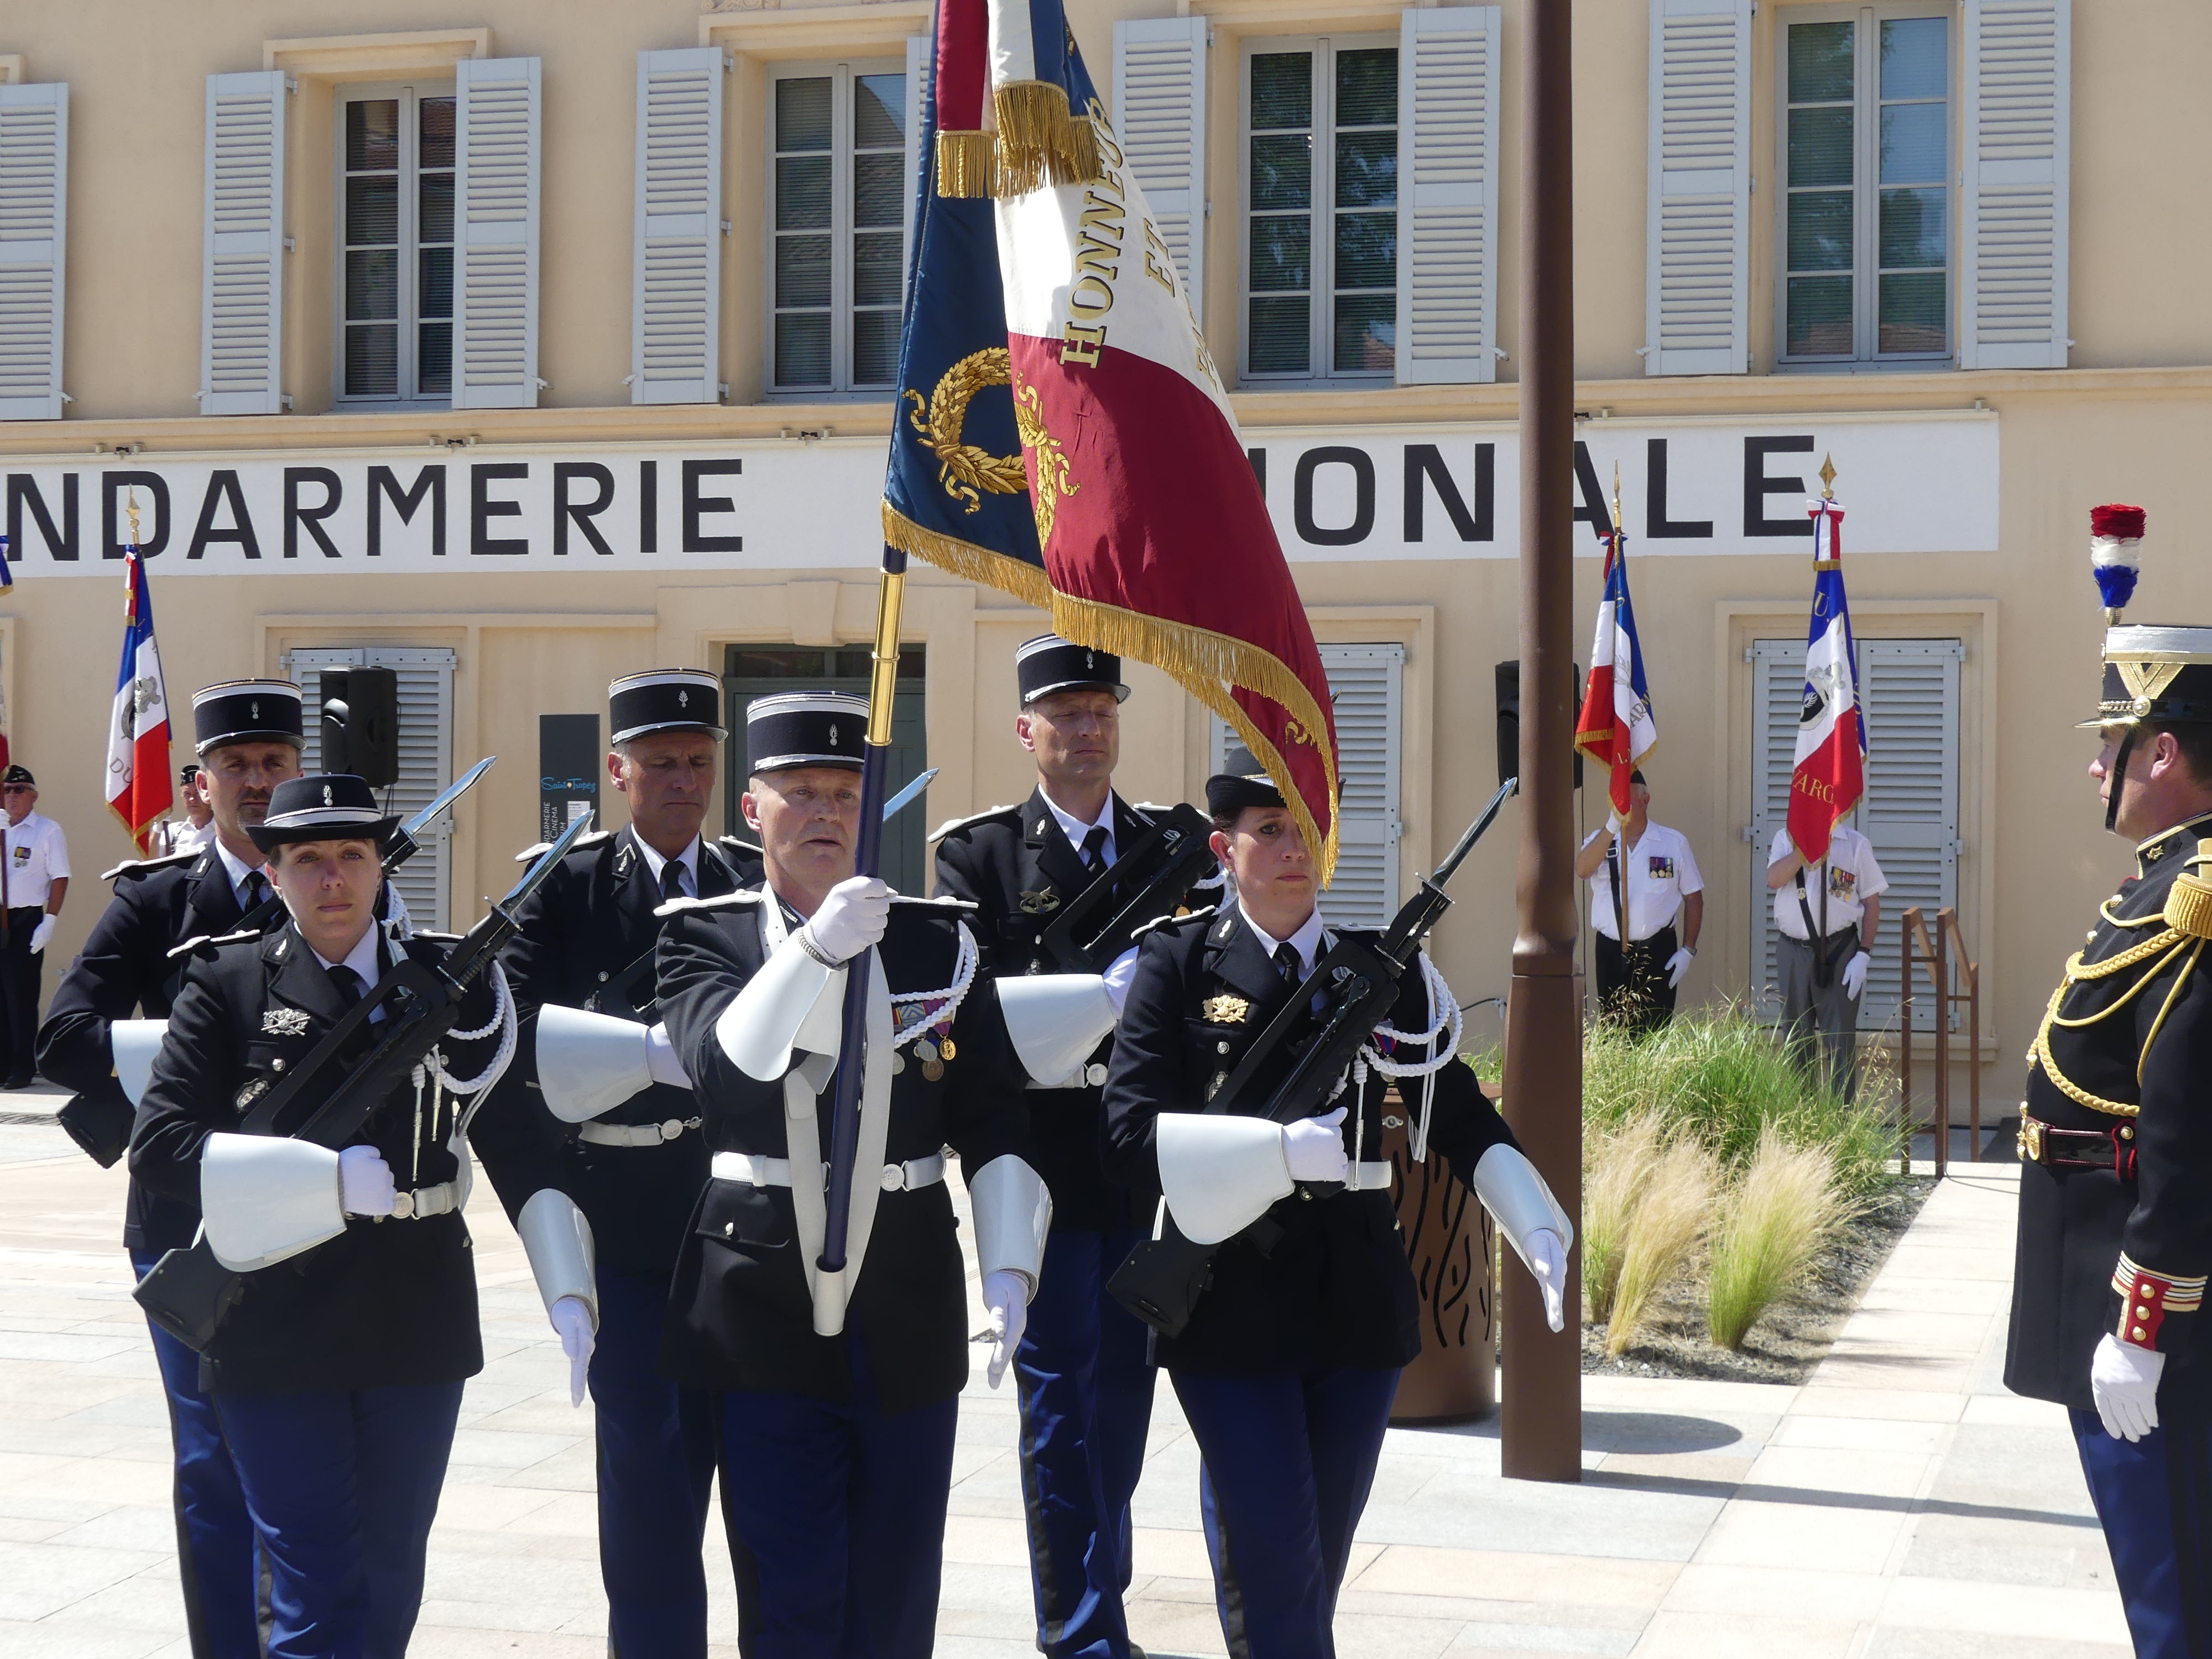
person, military, museum, musician, profession, parade, marching band, festival, police, marching, troop, st tropez, gendarmerie, military police, military officer, military person